Greater Poland

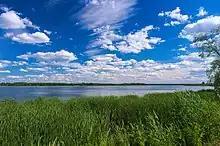
Berzyńskie Lake near Wolsztyn

Greater Poland comprises much of the area drained by the Warta River and its tributaries, including the Noteć River. The region is distinguished from Lesser Poland with the lowland landscape, and from both Lesser Poland and Mazovia with its numerous lakes. In the strict meaning, it covers an area of about , and has a population of 3.5 million. In the wider sense, it has almost , and 7 million inhabitants.